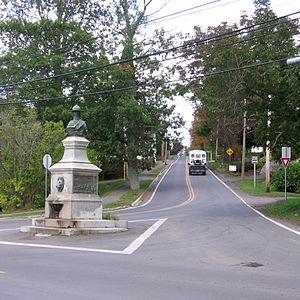
La route 358 est une route secondaire de la Nouvelle-Écosse d'orientation sud-nord située dans le sud-ouest de la province, au nord-est de Kentville. Elle est une route faiblement empruntée. De plus, elle mesure 30 kilomètres, et est une route asphaltée sur l'entièreté de son tracé.